Alice Springs

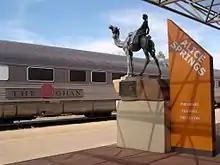
"The Ghan" at Alice Springs railway station

As Alice Springs is the regional hub of Central Australia, it attracts Aboriginal people from all over that region and well beyond. Many Aboriginal people visit regularly to use the town's services. Aboriginal residents usually live in the suburbs, on special purpose leases (or town camps), or further out at Amoonguna to the south and on the small family outstation communities on Aboriginal lands in surrounding areas.